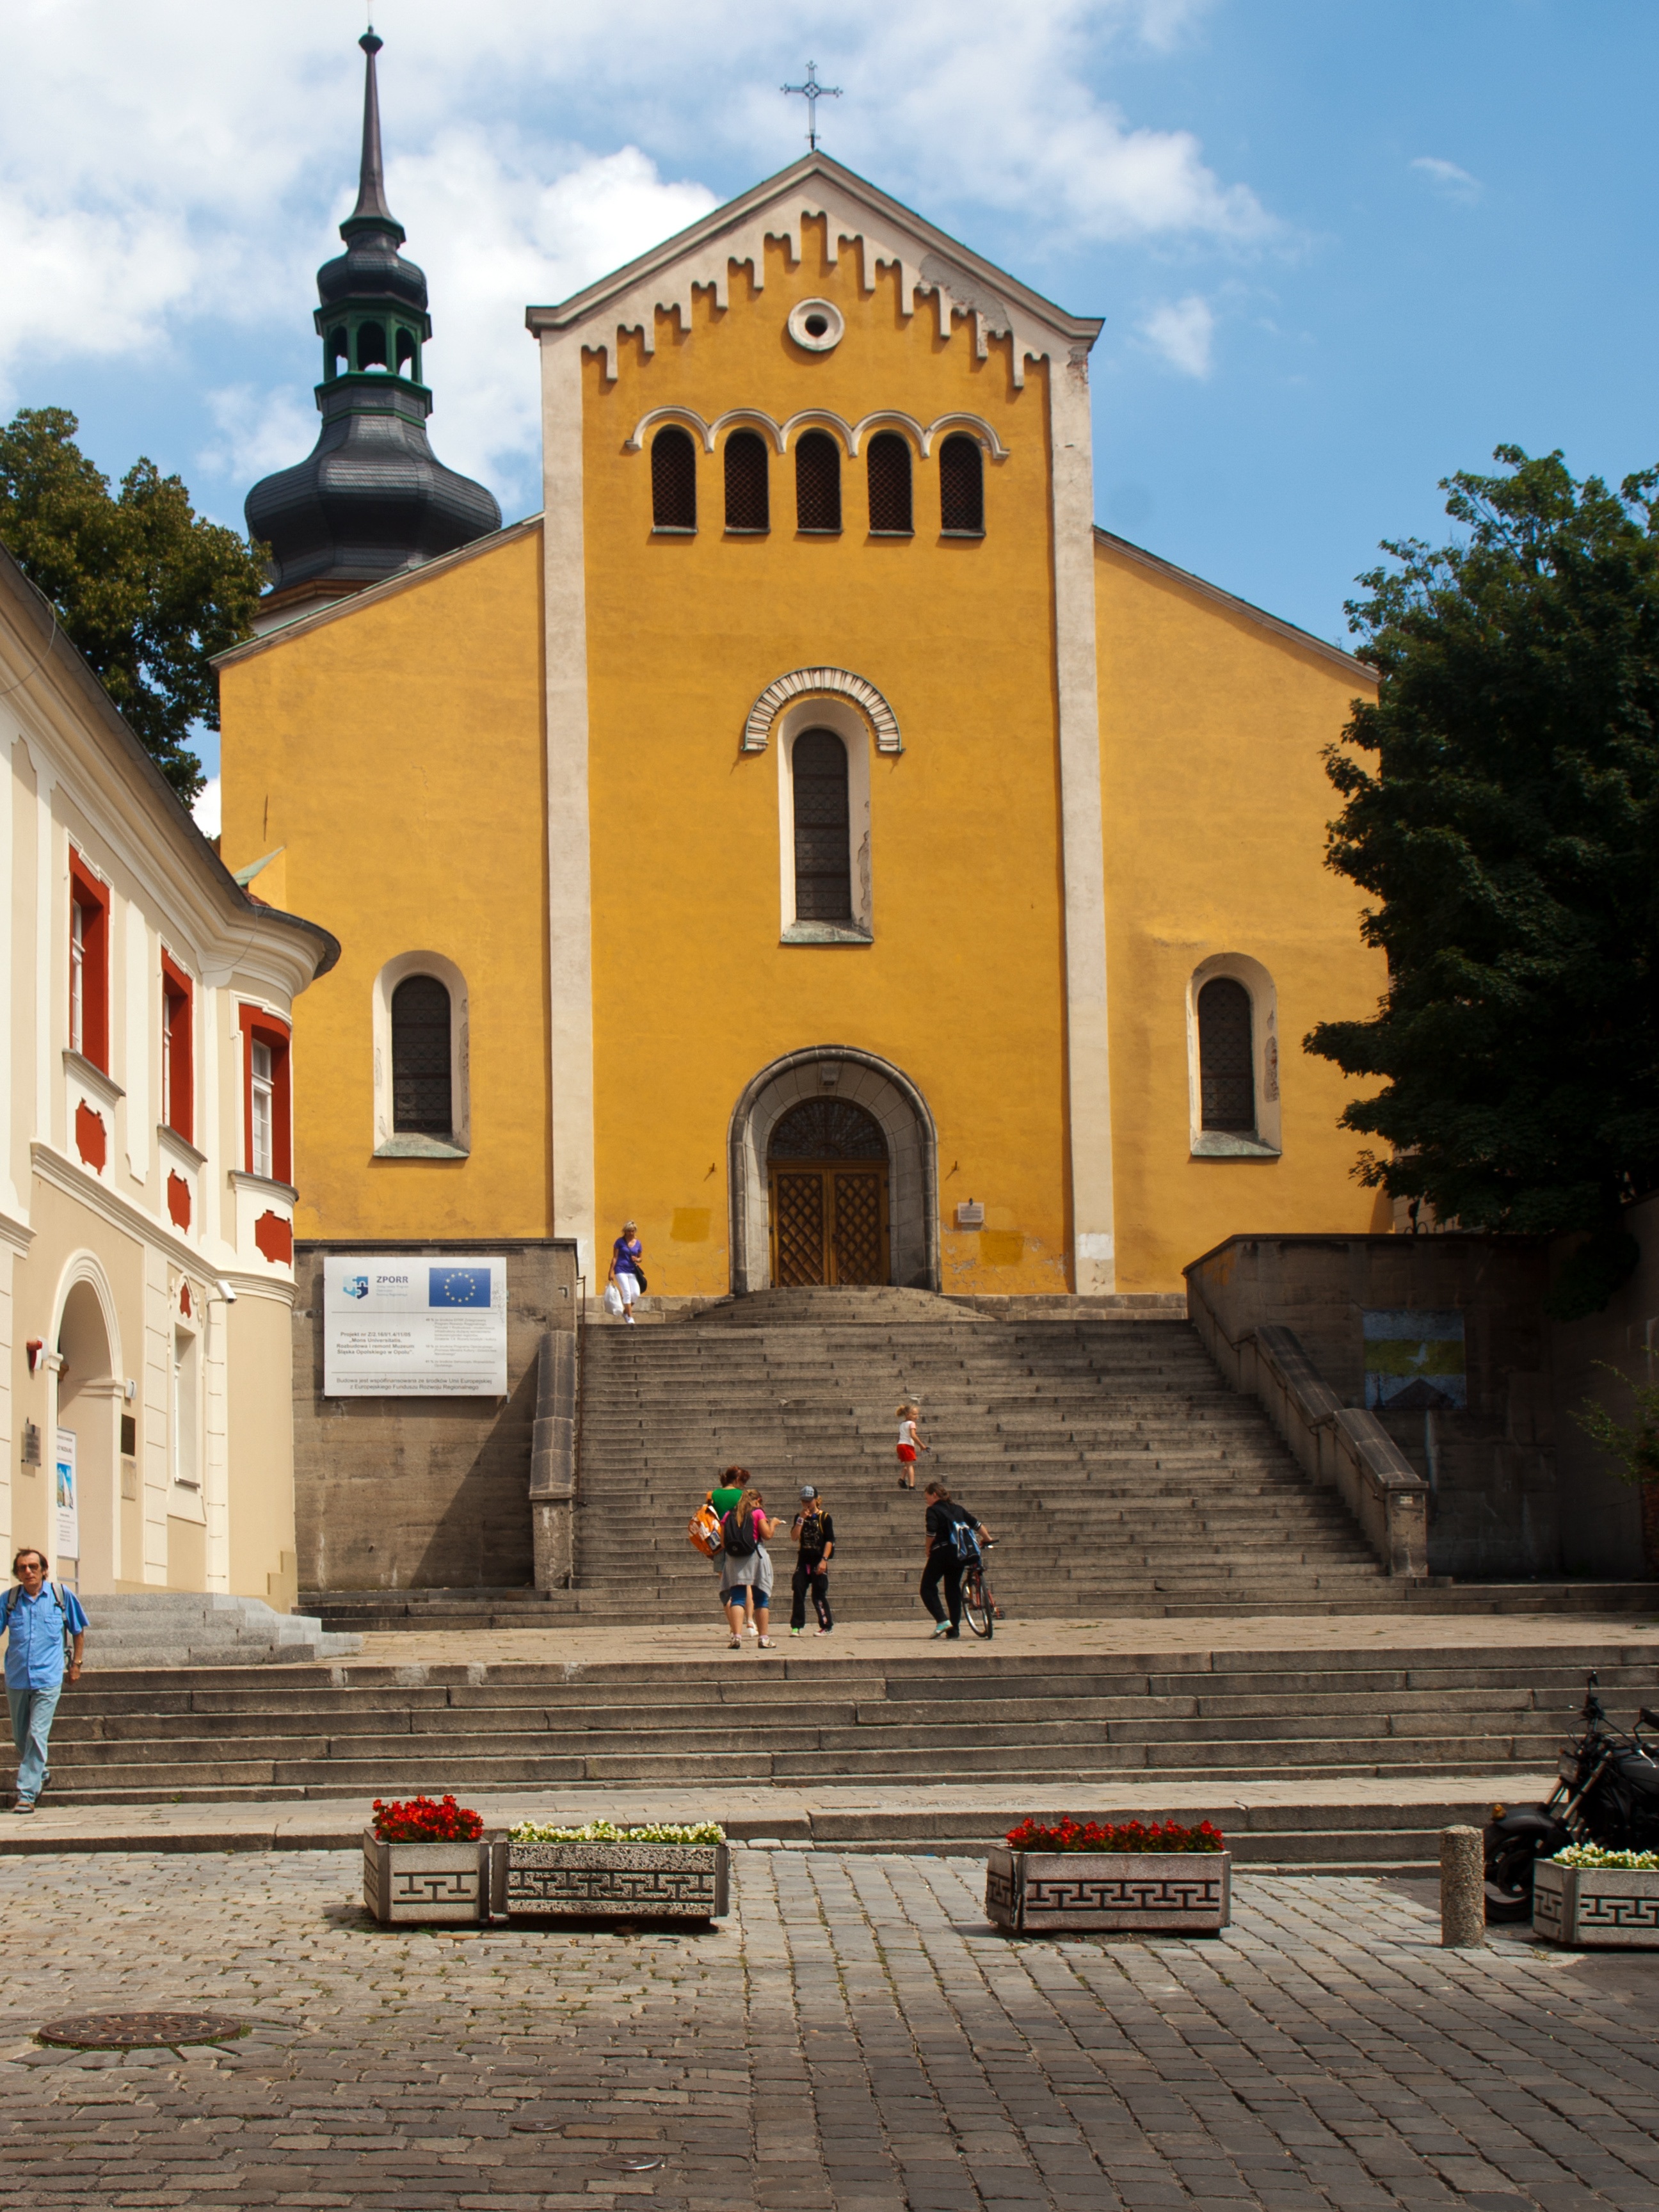
town, building, facade, church, cathedral, chapel, place of worship, monastery, synagogue, silesia, opole, spanish missions in california